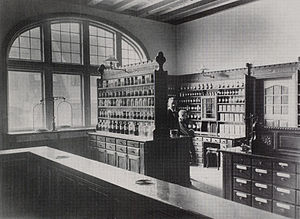
Skønvirke / Arkitektur
Roskilde Svane Apothek (1899): Et eksempel på skønvirkestilen
Skønvirke var et dansk tidsskrift, etableret 1914, for kunstindustri og bruges i dag også som en betegnelse for en særlig dansk stilretning; en blanding af Jugendstil, Art nouveau, Arts and Crafts på den ene side og nordisk nationalromantik på den anden. Stilen blomstrede i samme periode som nationalromantikken, dvs. ca. 1895–1915.